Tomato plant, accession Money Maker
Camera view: tilt-top (135 deg); turntable rotation: 240 degrees
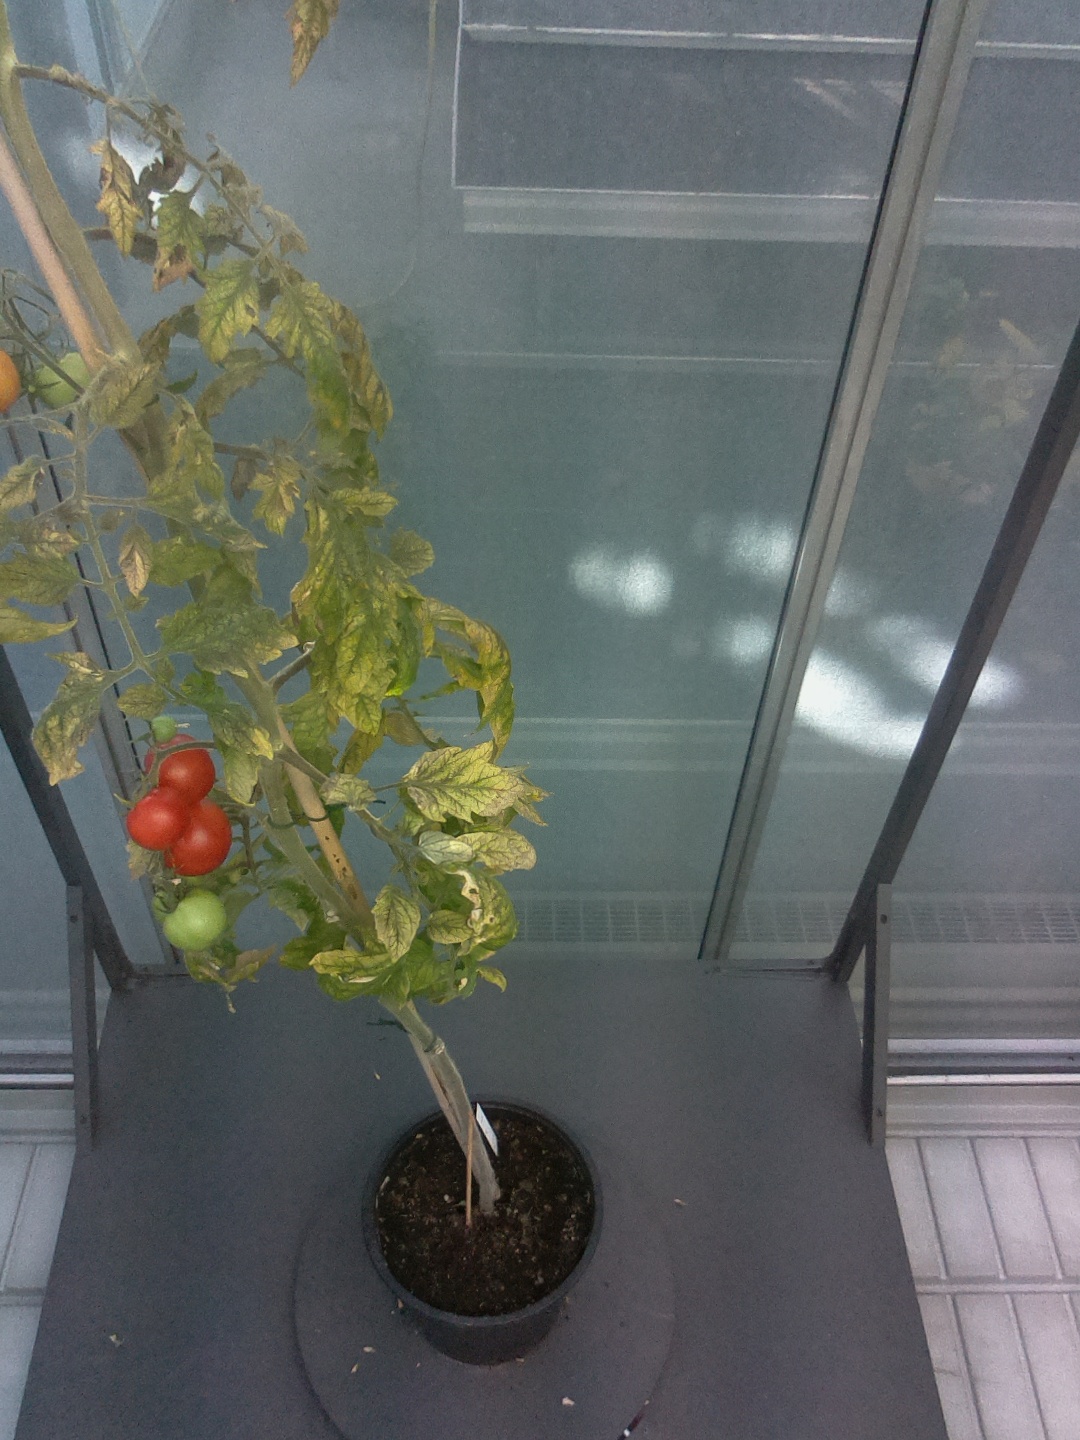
BBCH growth stage 84: 40%-50% of fruits show typical fully ripe color